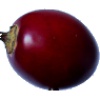
Label: tamarillo